HMS Discovery (1789)

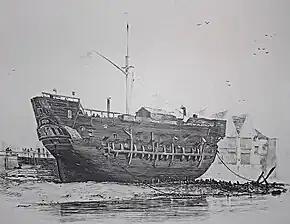
"Discovery" as a prison ship at Deptford on the River Thames by Edward William Cooke.

"Discovery" put into St Helena in July 1795. There on 2 July 1795 "Discovery" and the brig "Chatham" captured a Dutch East Indiaman, "Makassar", which sailed in, unaware that the newly established Batavian Republic was at war with Great Britain. Some prize money was due to be paid in November 1824.